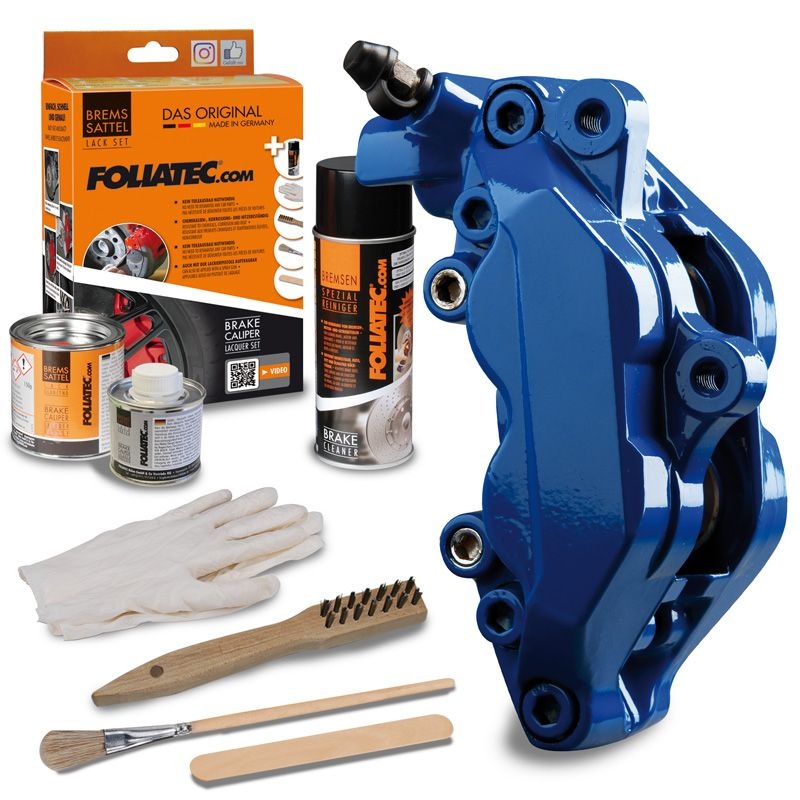
Foliatec Brake Caliper Kit RS Blue
Foliatec Brake Caliper Lacquer Set - RS blue - 3 Components - heat resistant - chemical, corrosion and oil resistant - easy and exact application with a paint brush - no need to dismantle any car parts - sufficient e.g. For 4 brake calipers
Brand: WWW.PLANETAUTO.IE
Category: Vehicles & Parts > Vehicle Parts & Accessories > Vehicle Maintenance, Care & Decor > Vehicle Paint > Motor Vehicle Brake Caliper Paint